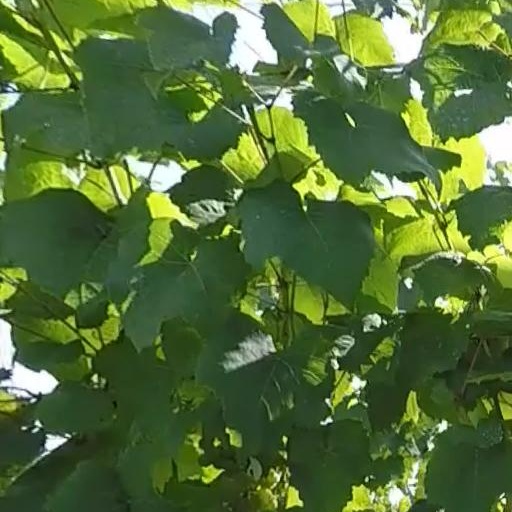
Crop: grape